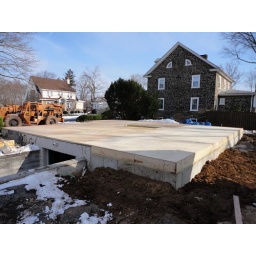
Clear ground floor deck ready for new framing.Photo by the Owner